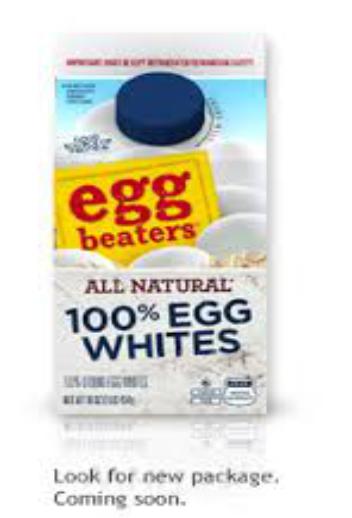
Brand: Egg Beaters
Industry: Food